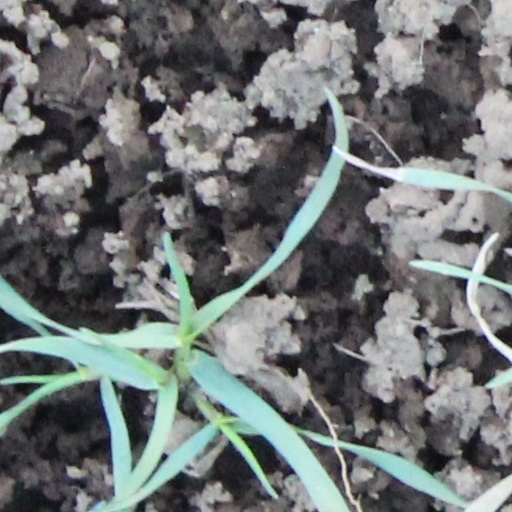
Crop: wheat